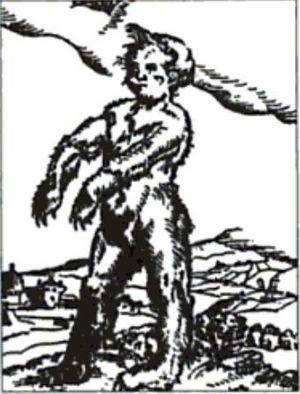
Illustration de 1494 montrant un hybride d'ours et de femme
Jean de l'Ours est le nom le plus courant d'une créature légendaire, née d’un ours et d’une femme, héroïne de nombreuses versions d'un conte populaire, recensé par Paul Delarue comme conte-type 301B selon la classification Aarne-Thompson. Il est particulièrement populaire dans les régions pyrénéennes.
Un incube est un démon mâle qui prend corps pour abuser sexuellement d’une femme endormie. Velu, hirsute et souvent représenté comme possédant des pieds de bouc, le démon incube pèse sur la poitrine de sa victime endormie et peut même l'étouffer. Son équivalent féminin est le succube.
L'ours dans la culture des populations humaines en contact avec cet animal, qui partagea longtemps son biotope avec elles, a toujours occupé une place particulière. Dès l'époque préhistorique, il a incarné une divinité. Si la thèse du culte de l'ours au paléolithique moyen est controversée, de nombreuses formes de vénération liées à sa chasse et associées à des rites parfois violents sont plus tard attestées dans de multiples sociétés autour du monde. L'ours fut considéré comme un double animal de l'homme, un ancêtre tutélaire, un symbole de puissance, de renouveau, du passage des saisons, et même de royauté puisqu'il fut longtemps symboliquement le roi des animaux en Europe. Étroitement associé à des pratiques et traditions animistes « païennes » parfois transgressives, l'ours et ses cultes furent combattus par l'Église catholique lors des évangélisations successives, conduisant à sa dépréciation et à sa diabolisation progressive, jusqu'à lui donner une réputation d'animal goinfre et stupide au Moyen Âge.